Frederik Schuh

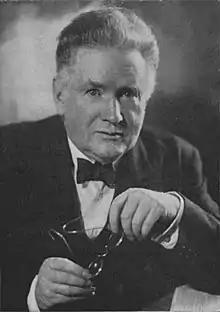
Frederik Schuh

Frederik Schuh (7 February 1875, Amsterdam – 6 January 1966, The Hague) was a Dutch mathematician.